Pakistan–Soviet Union relations

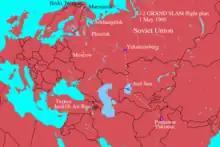
Map showing distance from Peshawar to Moscow.

The democratic socialist alliance led by then-Prime Minister Zulfikar Ali Bhutto made an effort to improve relations with the Soviet Union, and for the first time in Pakistani history, the Soviet Union's ties with Pakistan began to warm and relations were quickly improved. Reviving his foreign policy, Bhutto relieved Pakistan from SEATO and CENTO, breaking off the relations with the United States under President Jimmy Carter. In 1974, Bhutto paid a tiring and lengthy state visit to Soviet Union, becoming the first Prime Minister since the independence of Pakistan in 1947. Bhutto and his delegation was met with great jubilation, a warm-heated celebration took place after Bhutto was received by Alexei Kosygin in Moscow. The honorary guard of honor was bestowed by the Soviet Armed Forces, and strong interaction was made during Bhutto's democratic era. Bhutto also met with Leonid Brezhnev where Pakistan reached agreements with Soviet Union on mutual trust, cooperation, technical assistance, and friendship.